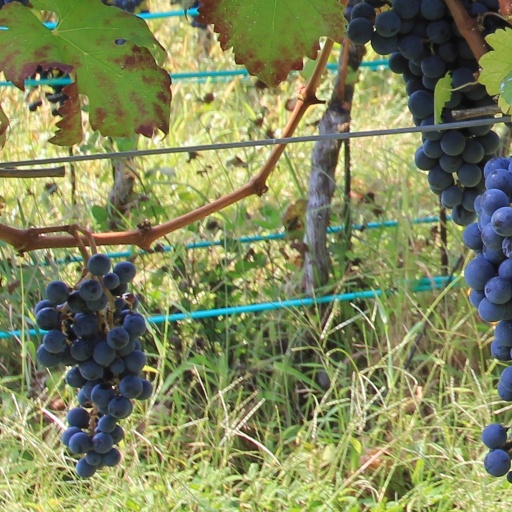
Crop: grape